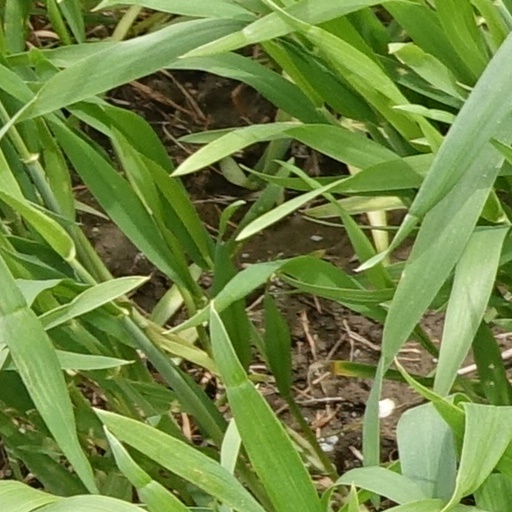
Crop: wheat